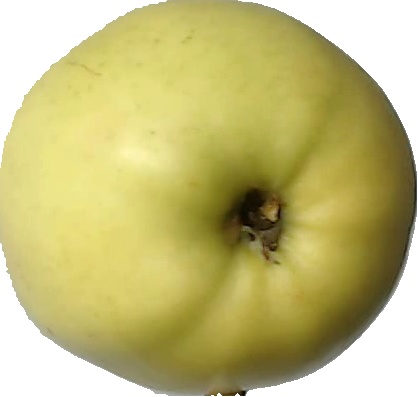
Label: apple_golden_2